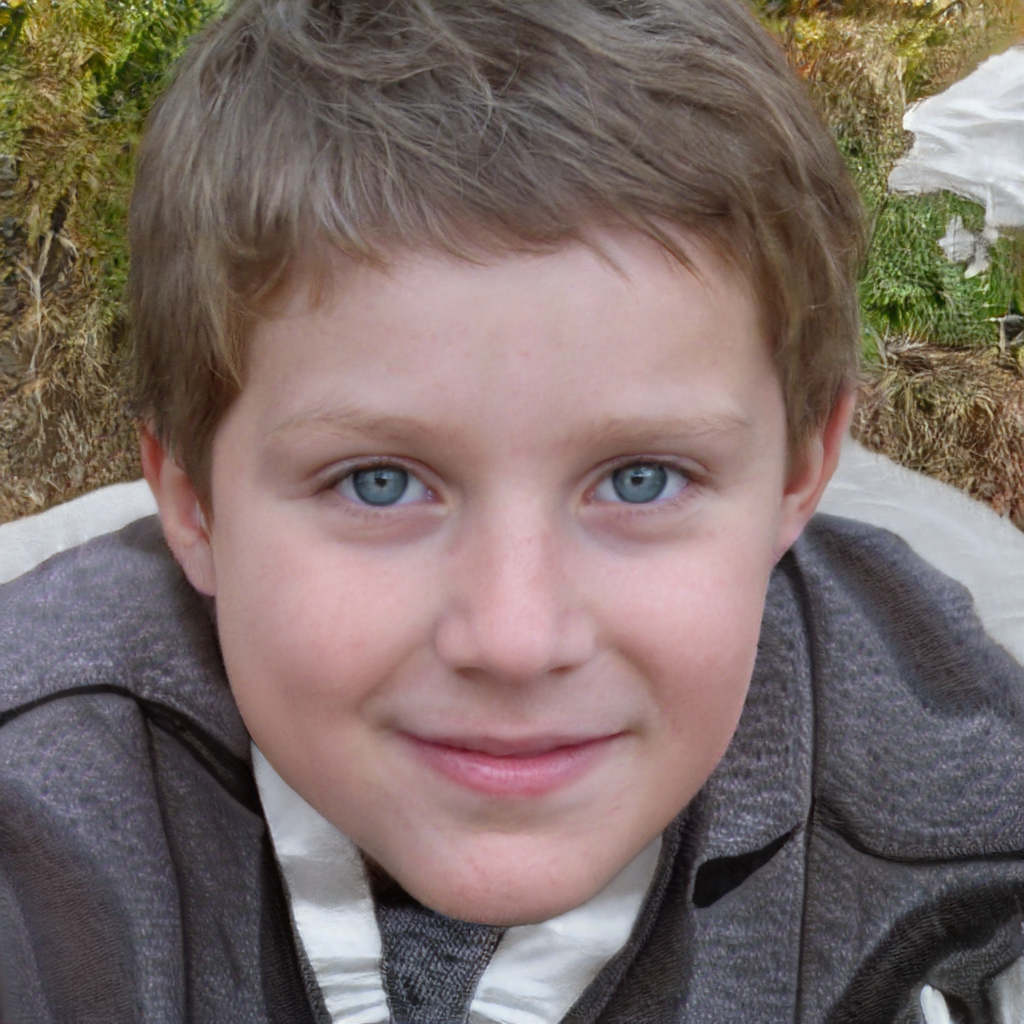
Label: No Watermark